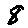
Label: 8